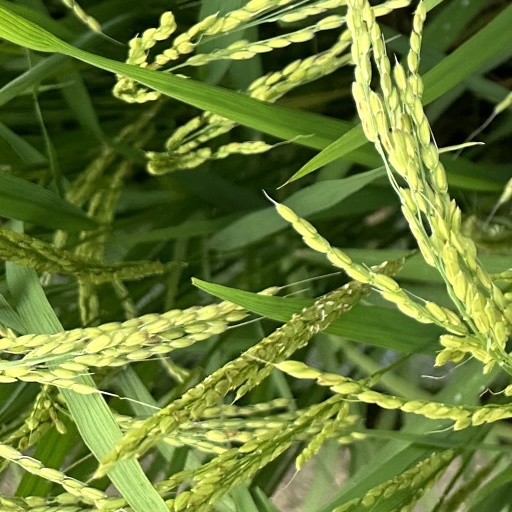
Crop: rice